Answer in natural language. Consider the 3D positions of the objects in the scene and not just the 2D positions in the image. Is the centerpoint of  scenic landscape wall decor photo at a higher height than black wheeled office chair? Choose between the following options: yes or no
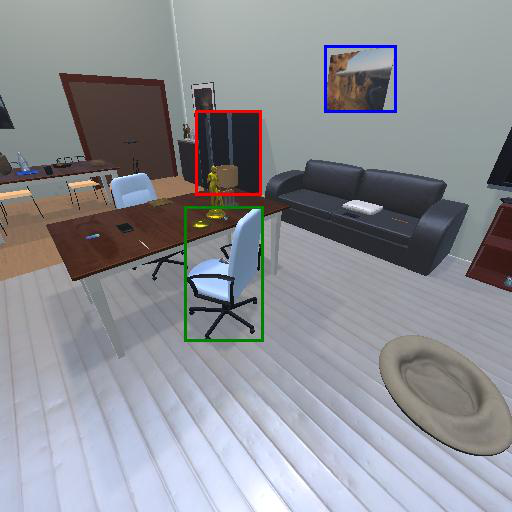
<answer>yes</answer>